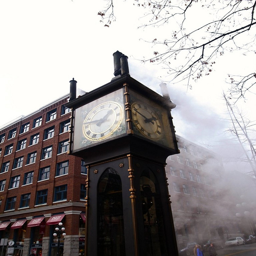
The clock is as tall as the building it is beside.
A red brick building sitting behind a clock located on the sidewalk.
a clock tower in front of smoke on a city street
An old clock is seen on a foggy street.
A clock sits steaming in front of a brick building.